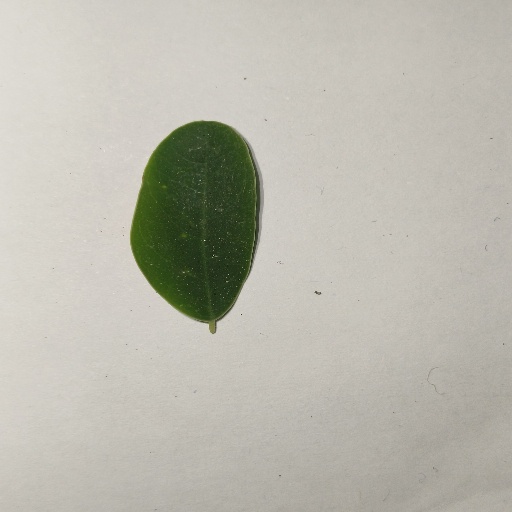
Species: Sojina
Leaf condition: Healthy Leaf